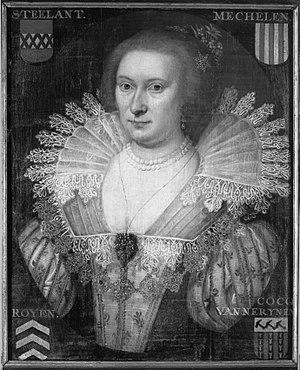
David Morlot ou de Morlot, en néerlandais David van Marlot, seigneur de Bavois, Offenberg, Praest, Lichtenberg et de Marlot, issu d'une famille protestante d'origine française par son père et du comté de Montbéliard par sa mère, fut officier au service des Provinces-Unies, gouverneur du prince Guillaume II d'Orange et président de la haute cour martiale de la République des Provinces-Unies.